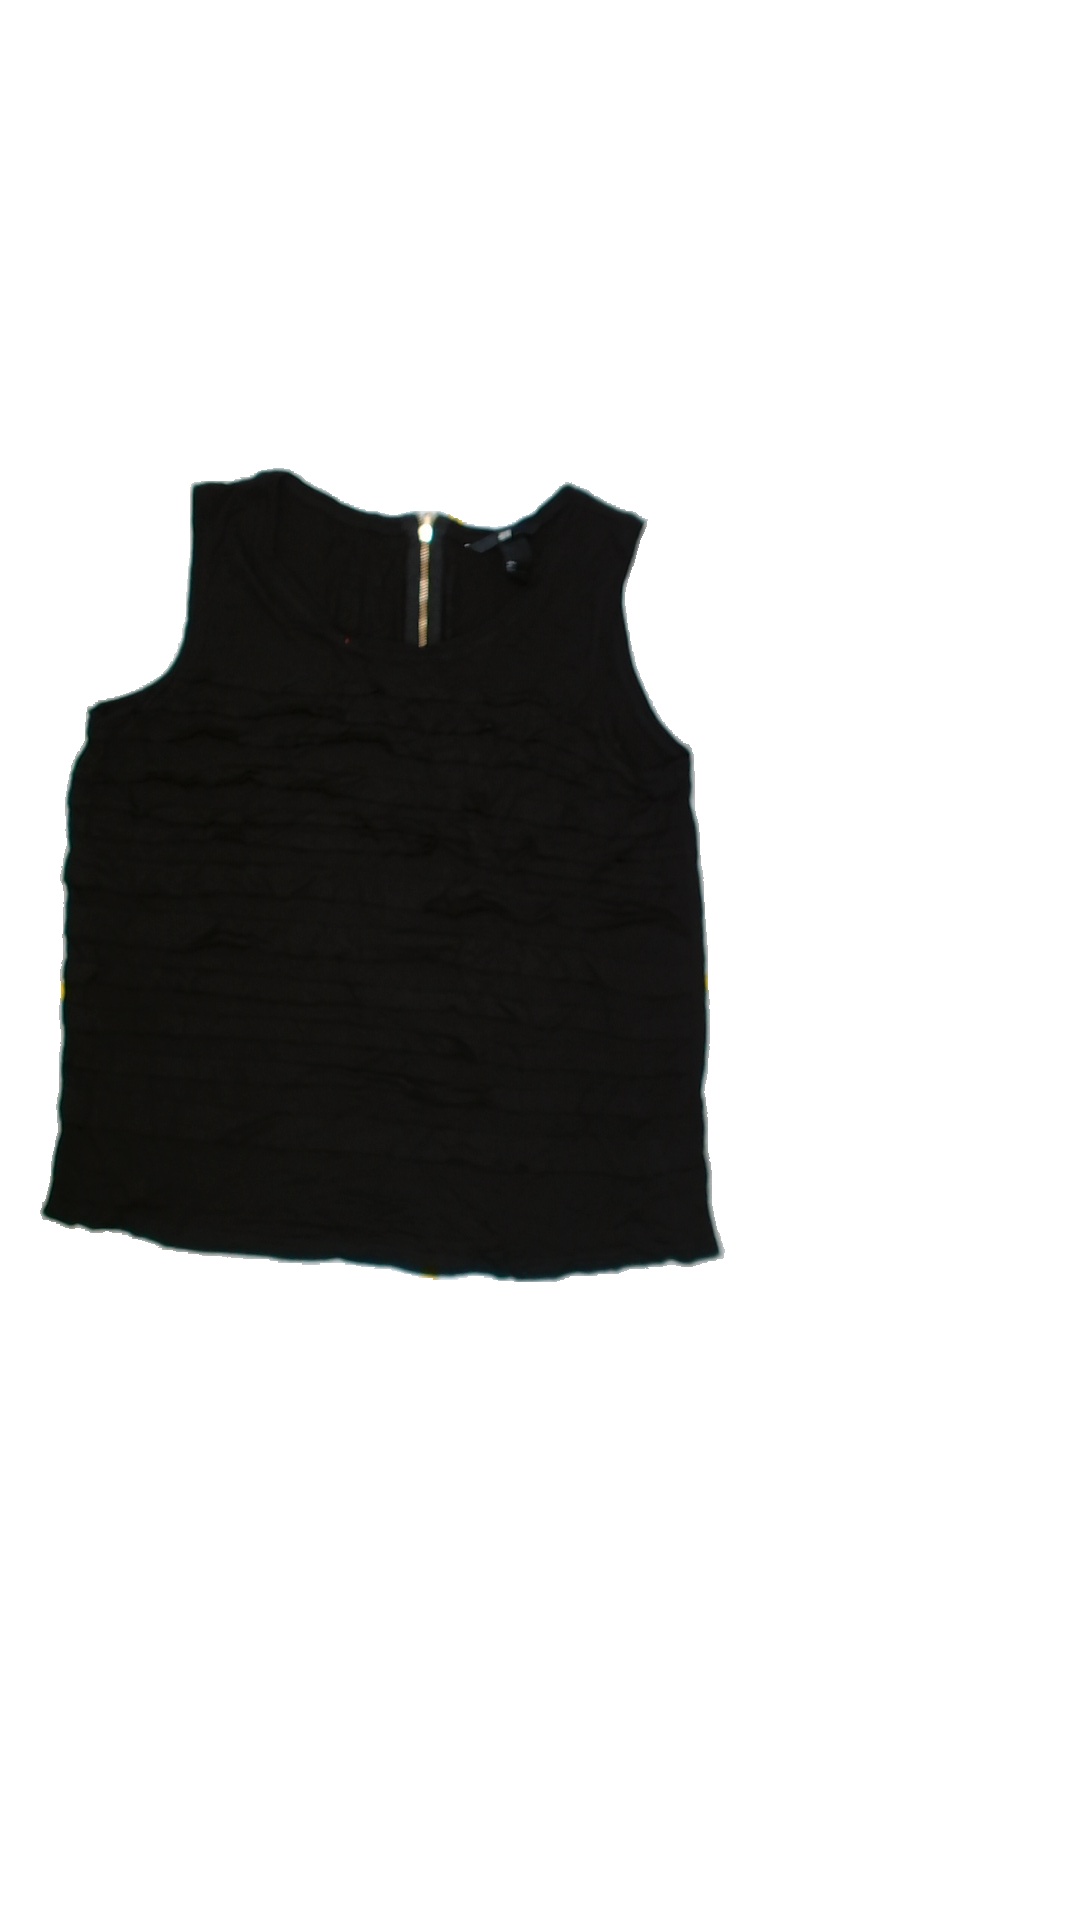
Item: Tank Top (Ladies)
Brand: H&m
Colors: Black
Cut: Regular, C-collar
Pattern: Plain
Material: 100%viscose
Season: Summer
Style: No trend
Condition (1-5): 3
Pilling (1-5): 5
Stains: Yes
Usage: Export
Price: <50